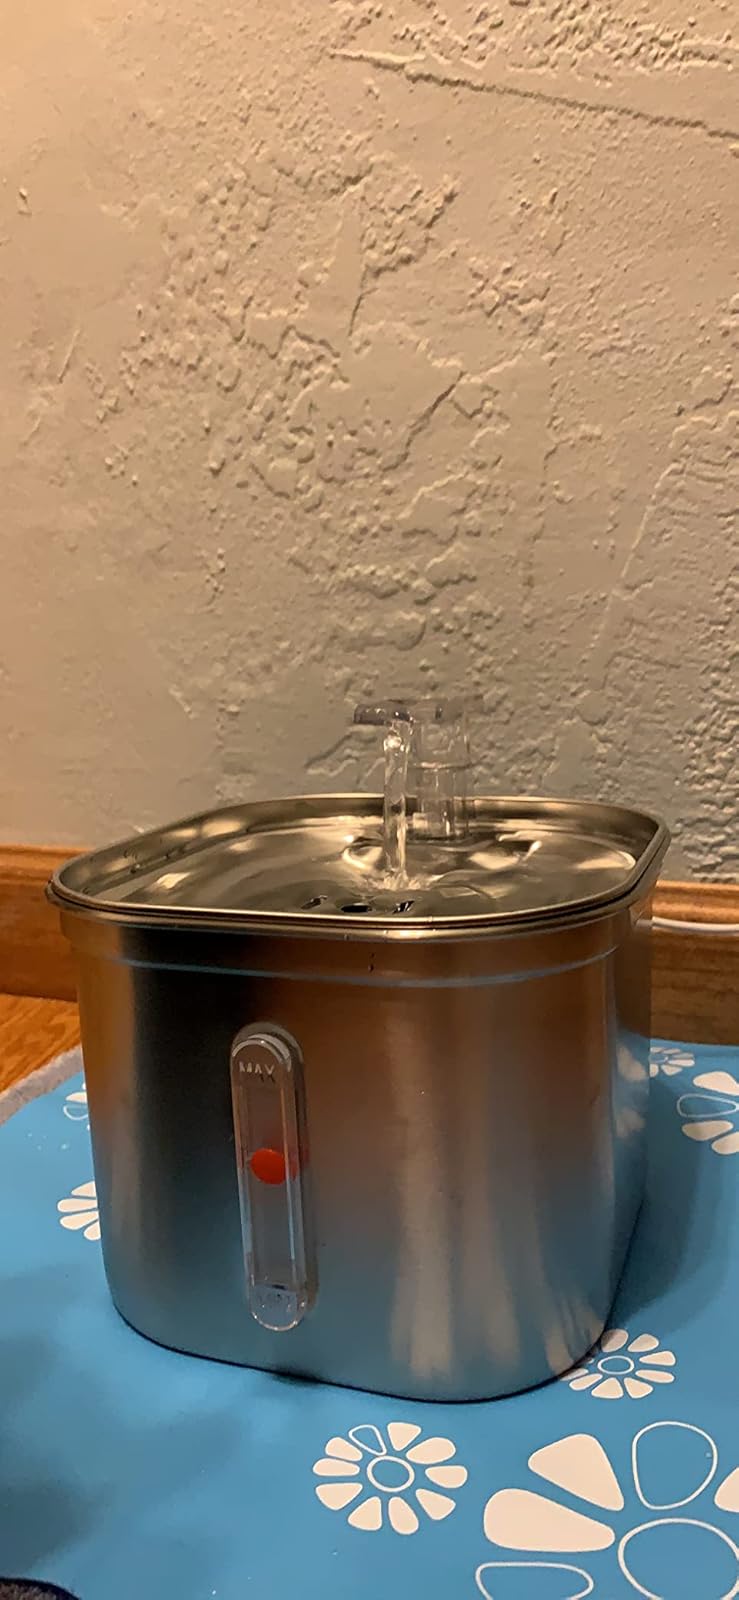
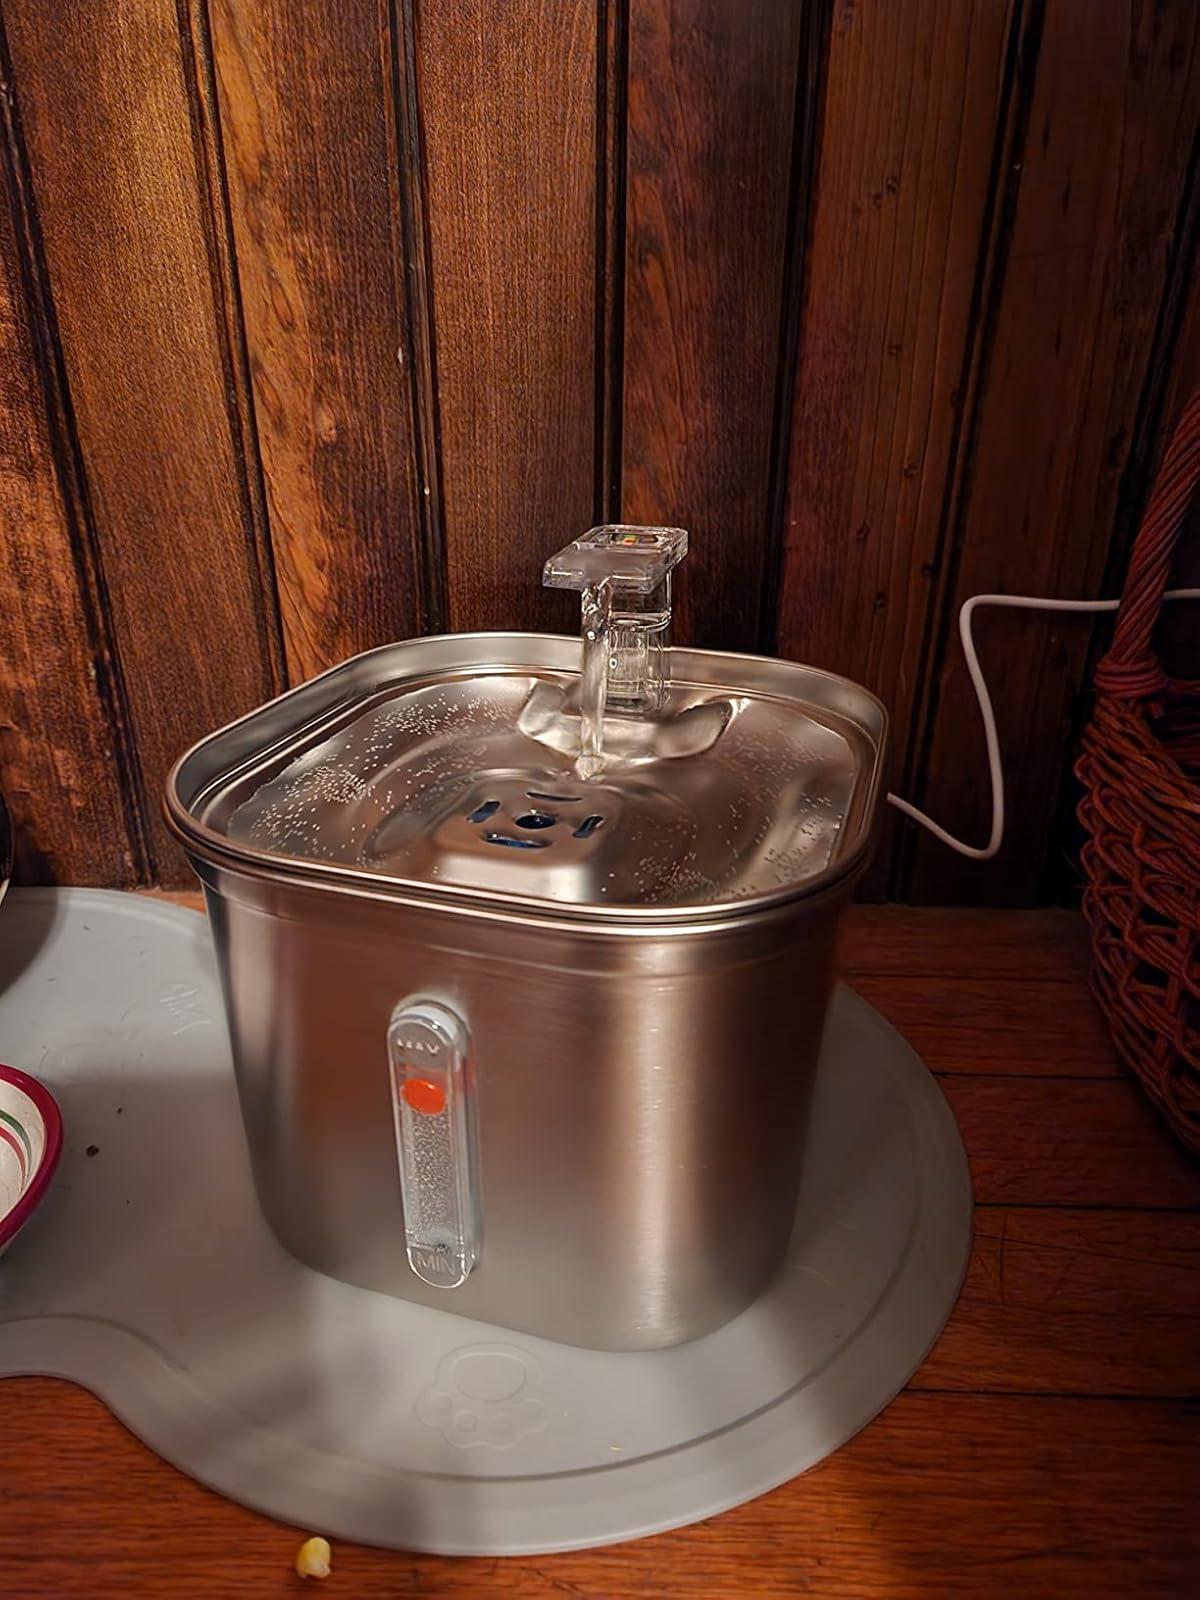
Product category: items_bowl
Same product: yes